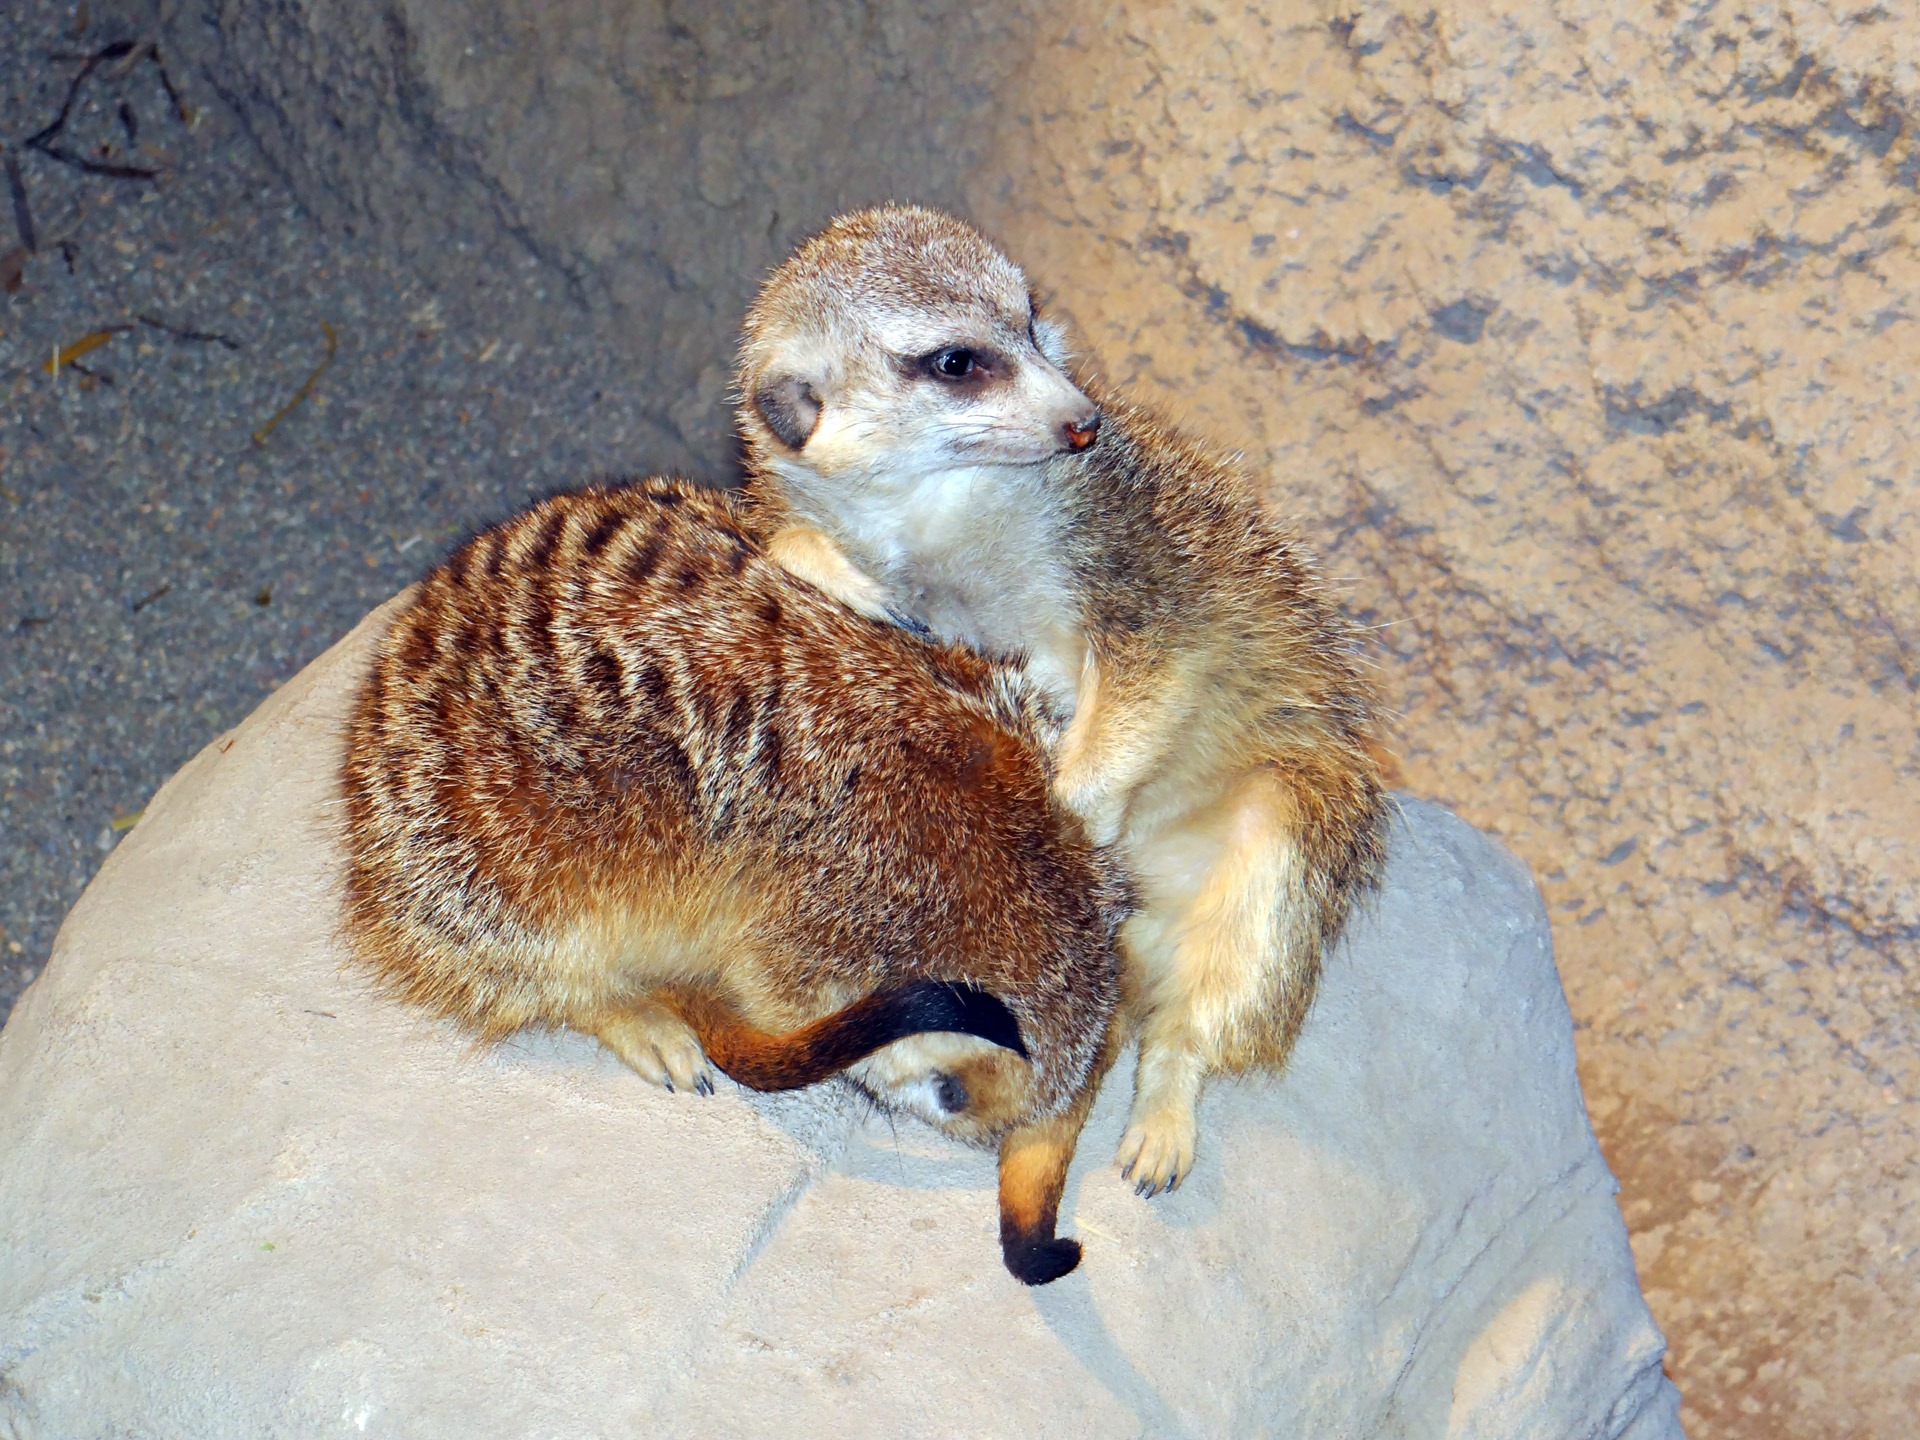
nature, wildlife, zoo, africa, mammal, squirrel, fauna, southern, animals, vertebrate, chipmunk, meerkat, mongoose, meerkats, live groups